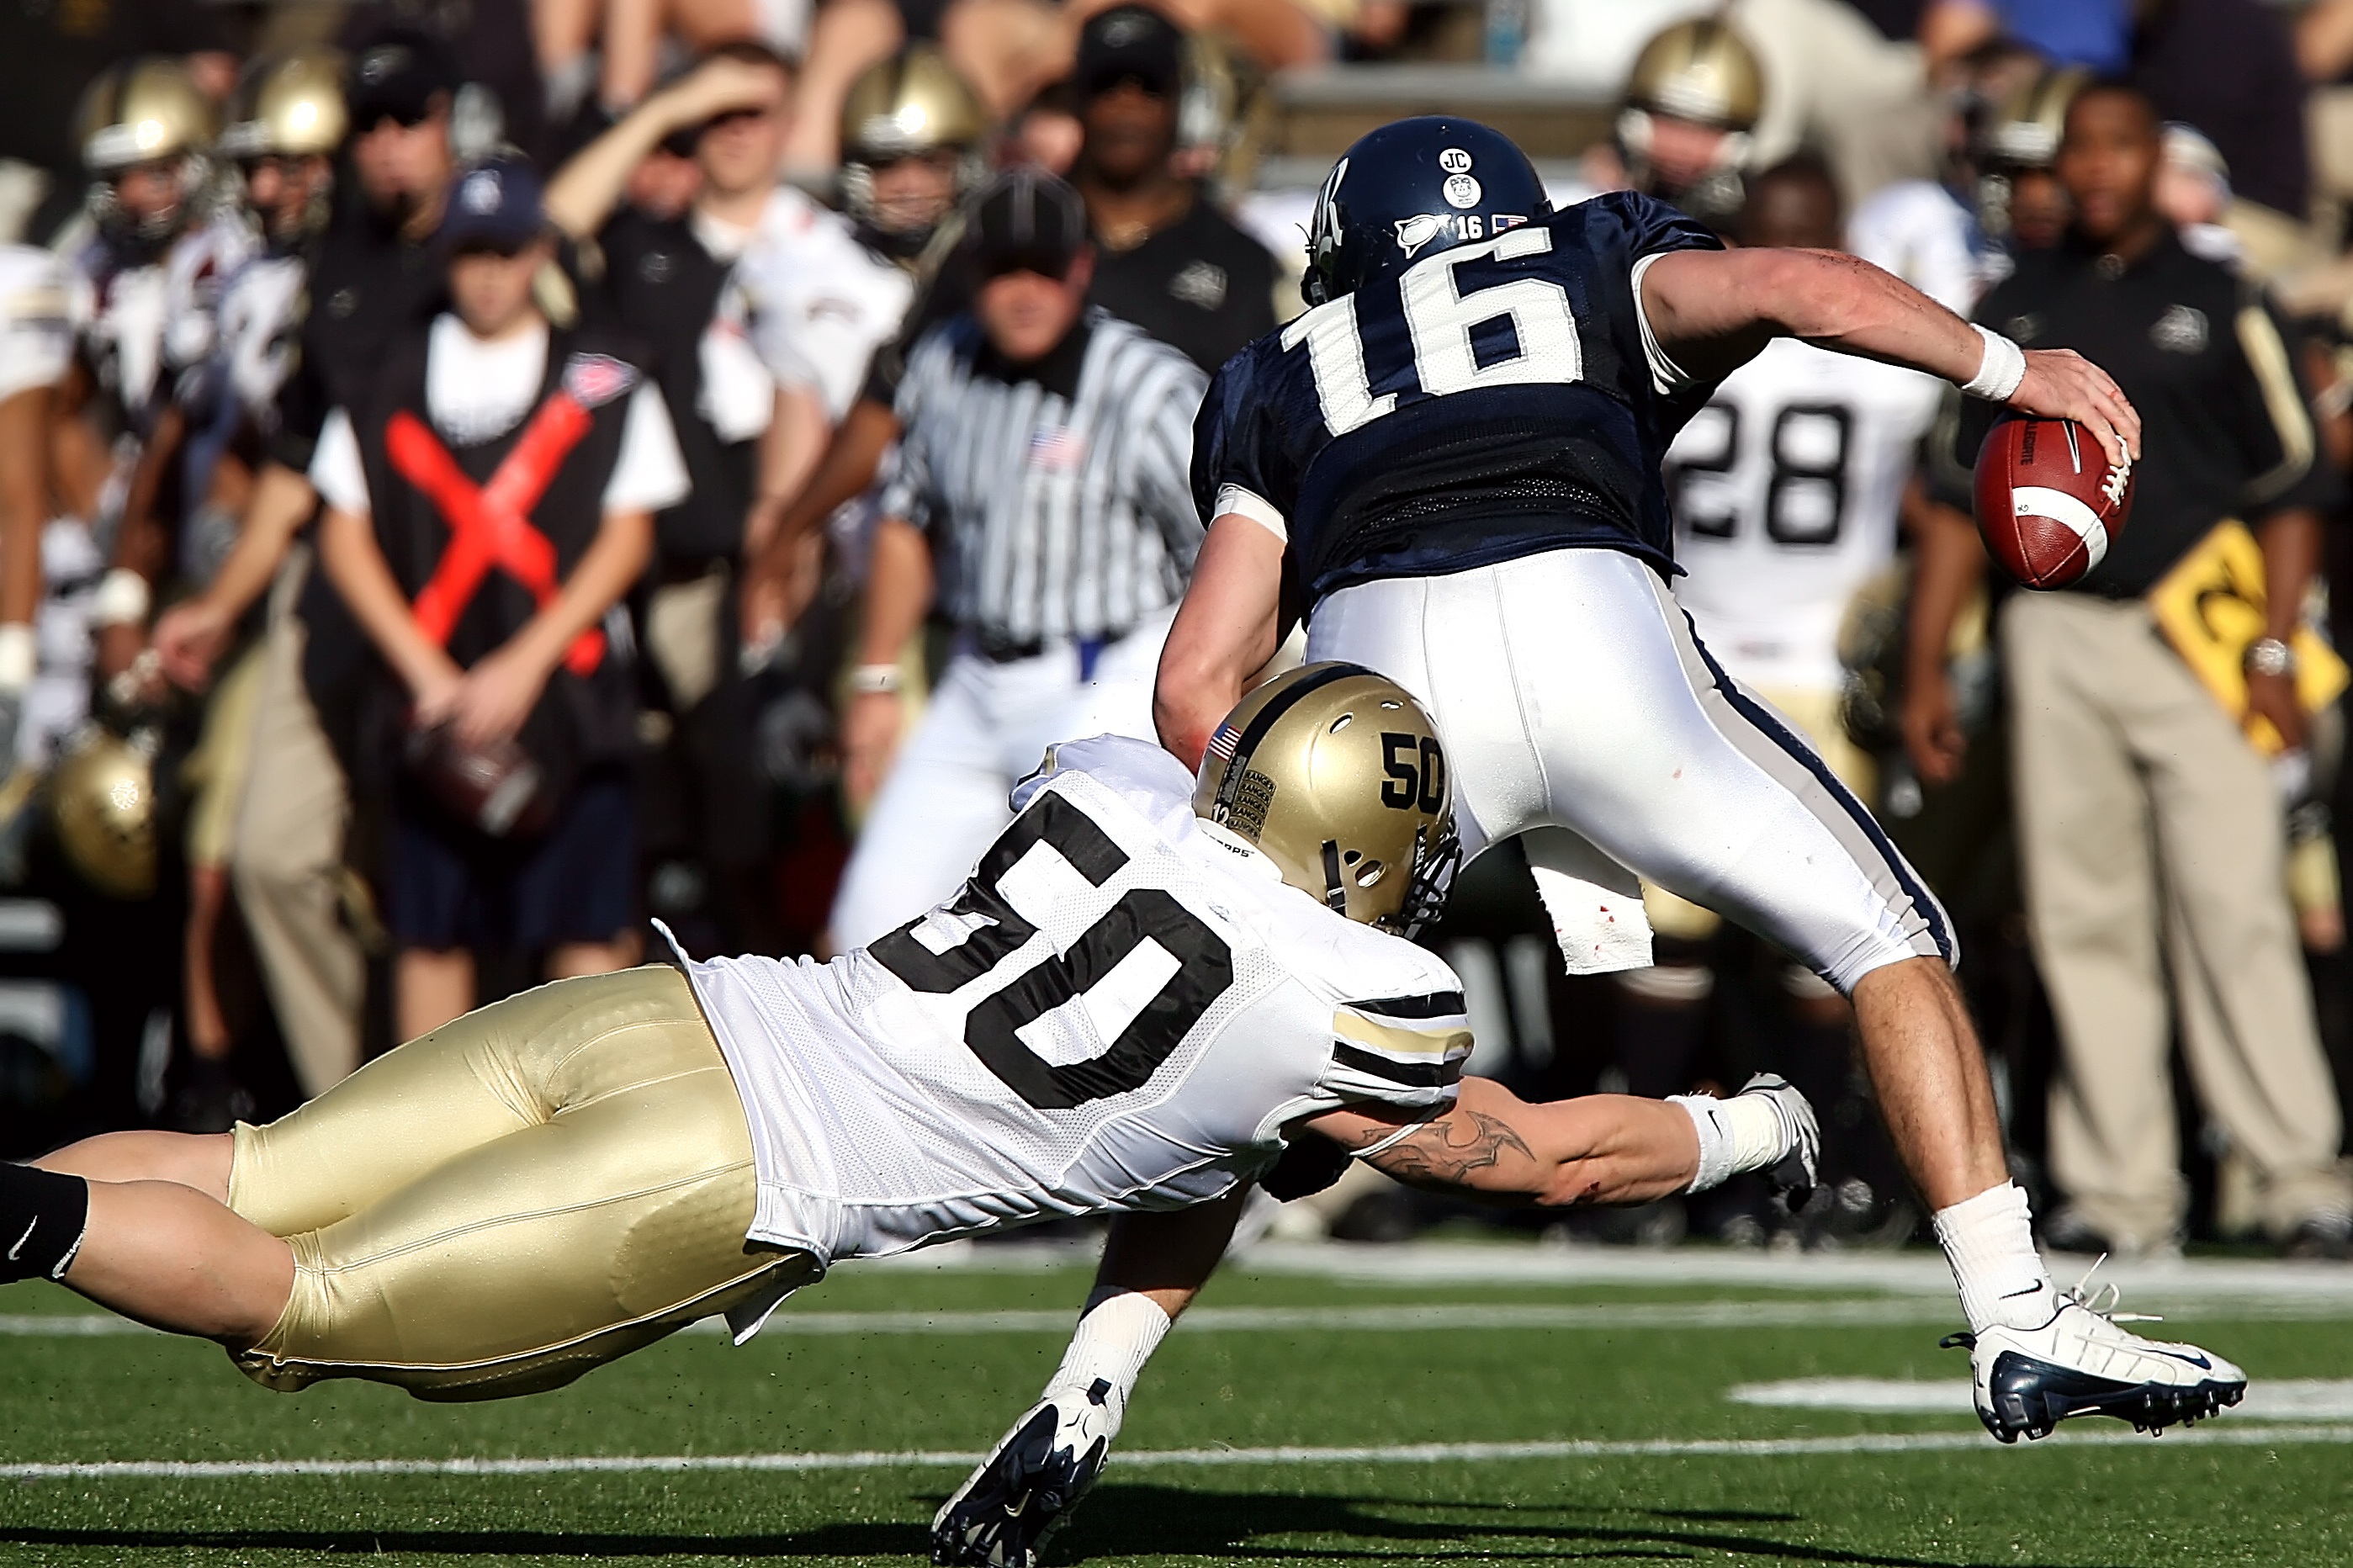
man, sport, field, game, play, athletic, action, soccer, football, stadium, player, competition, team, american football, sports, university, ball, uniform, horizontal, college, athlete, referee, touchdown, tackle, football player, american football player, football american, ball carrier, running back, quarterback, pigskin, canadian football, arena football, gridiron football, basketball moves